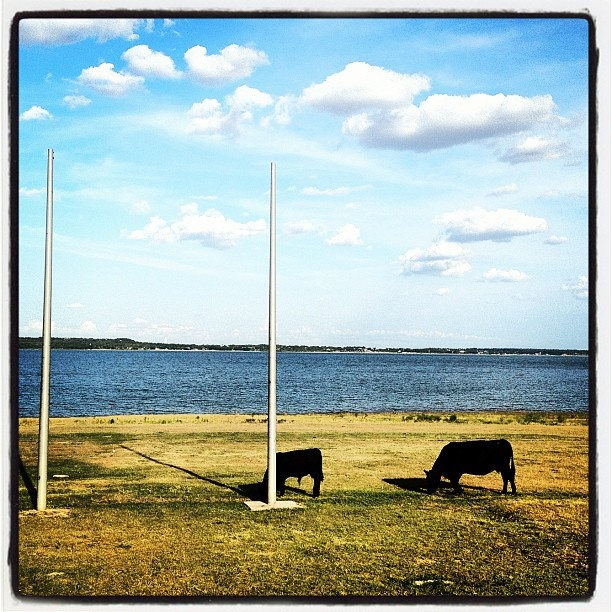
A grass area outdoors that is next to a body of water and two cattle are on the field grazing.
THERE ARE ANIMALS THAT ARE EATING GRASS IN THE YARD
A couple cows by poles near the water.
Two cows that are grazing next to two flag poles.
A couple of cows standing on top of a dry grass field.